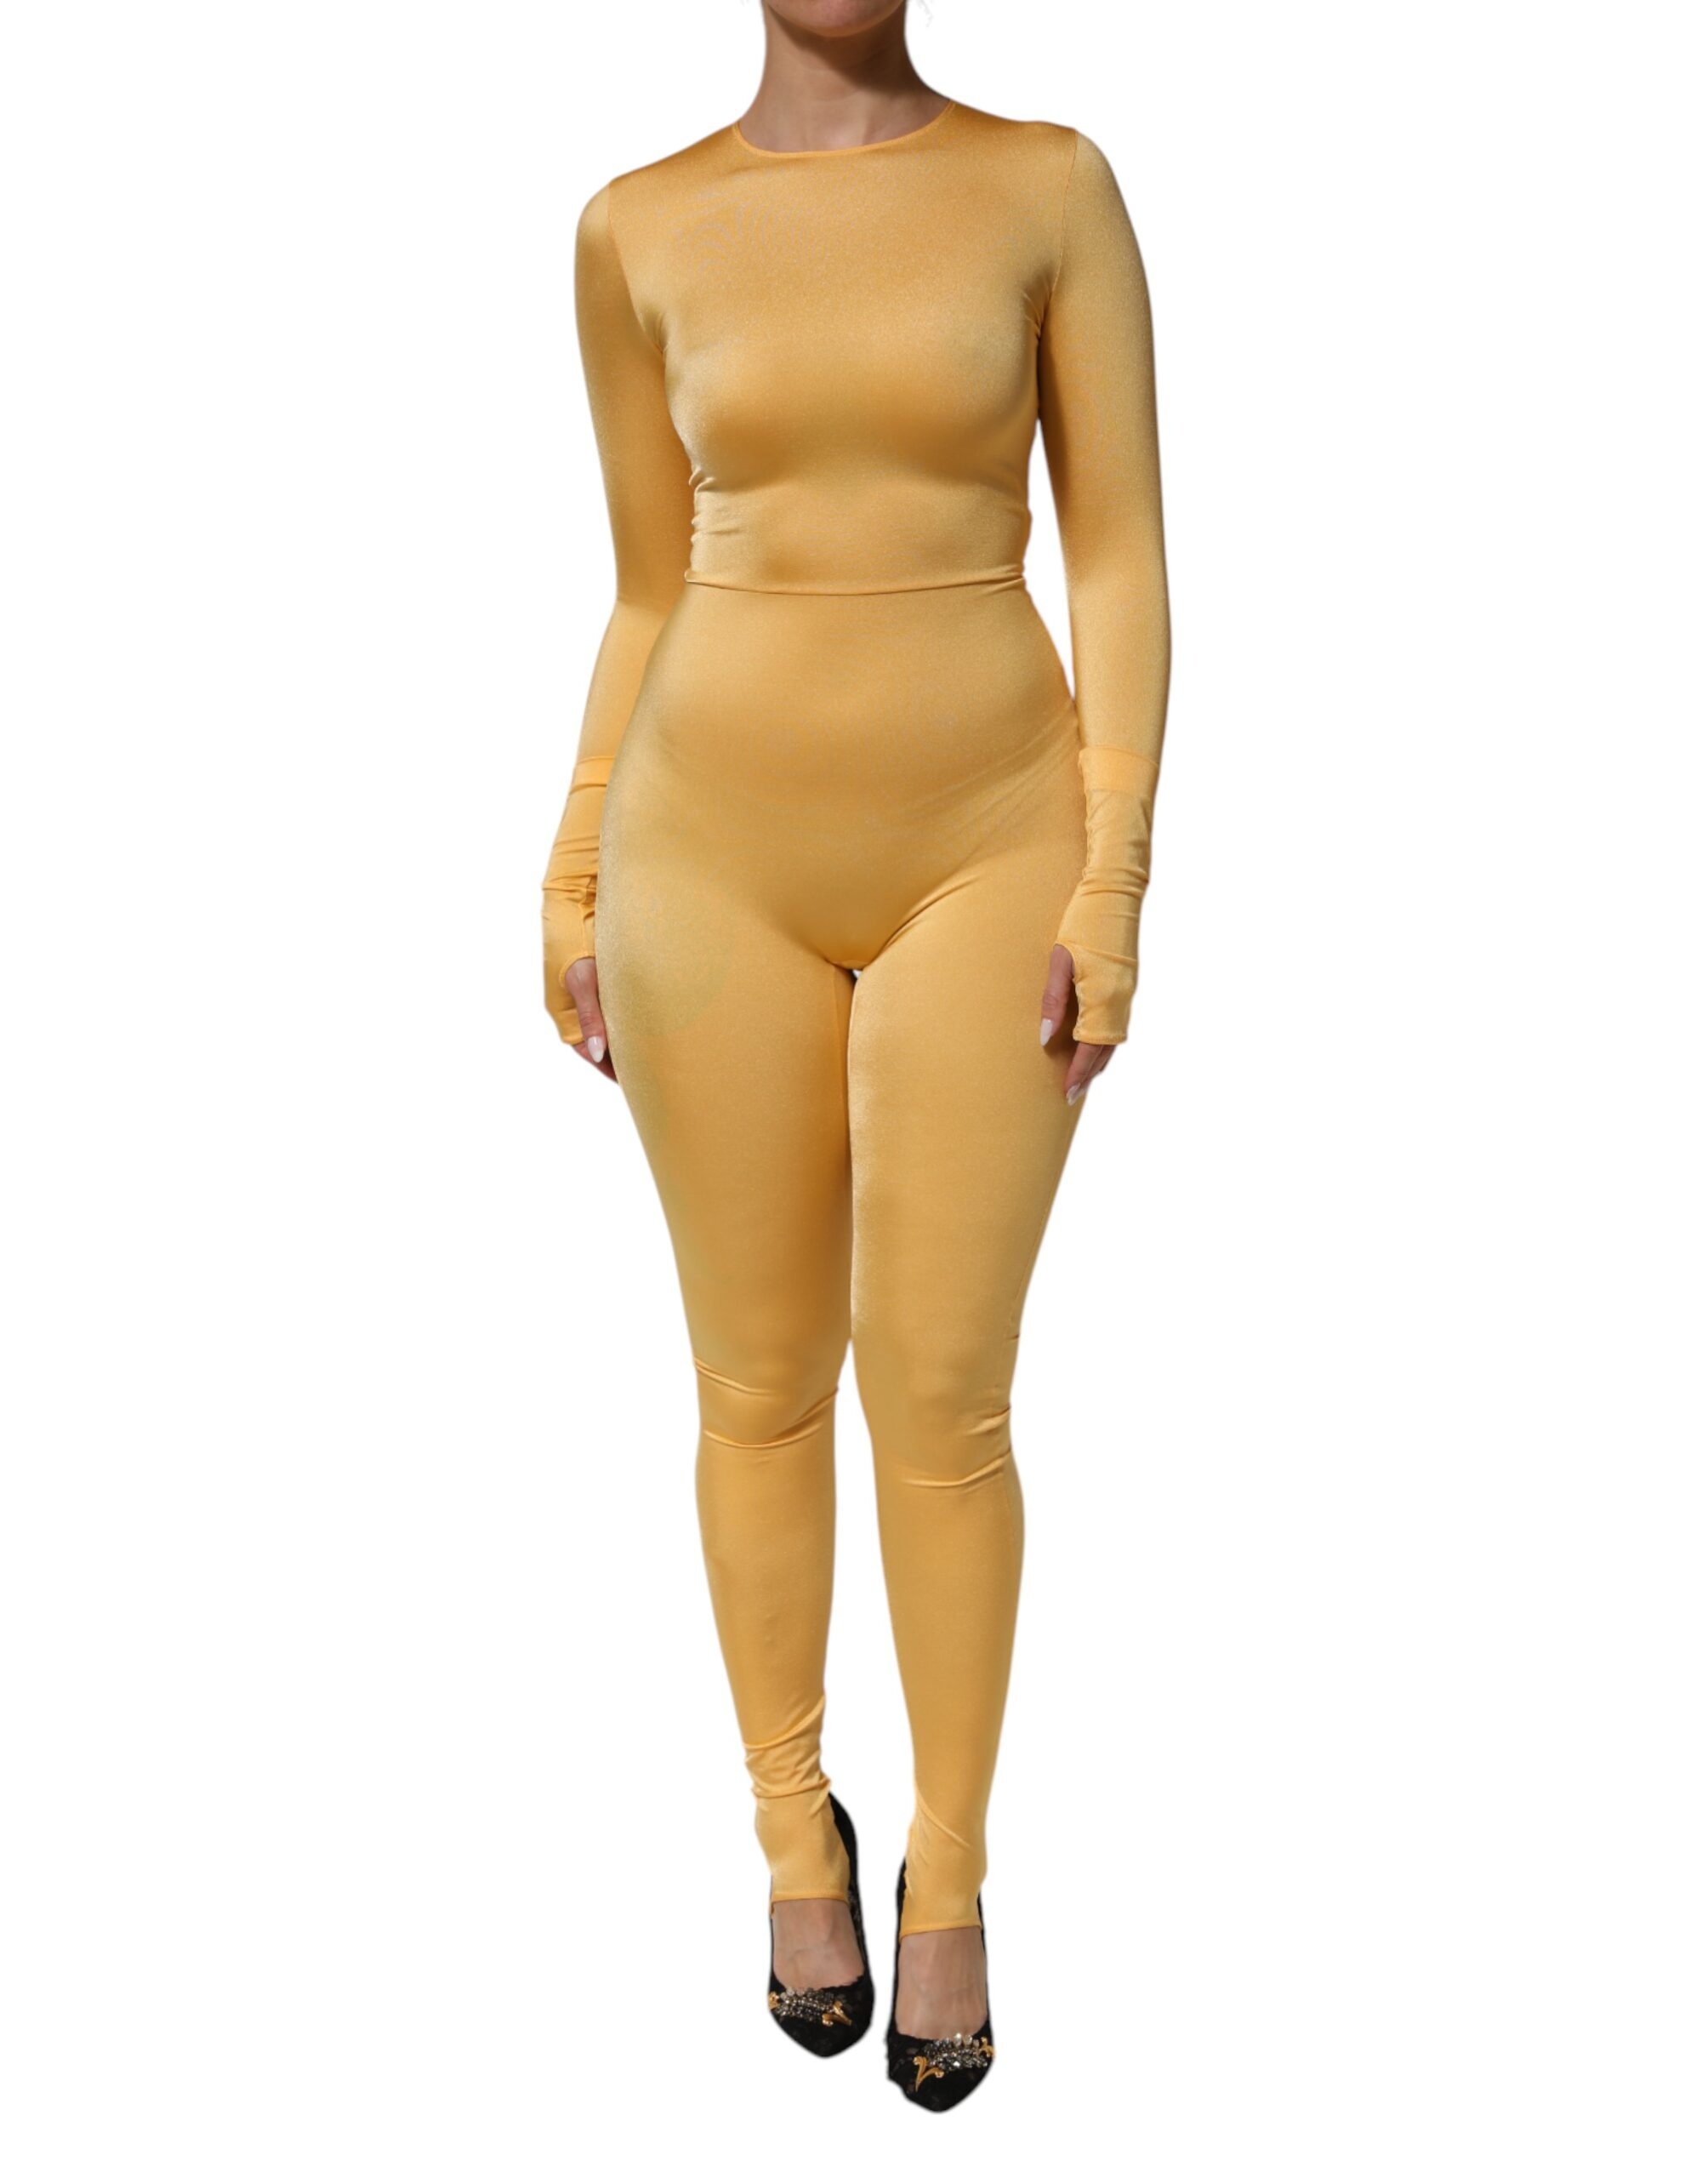
Gold Yellow Stretch Long Sleeve Bodysuit Dress
DOLCE & GABBANA Gorgeous brand new with tags, 100% Authentic Dolce & Gabbana women’s jumpsuit.Crafted in Italy, this elegant piece is designed in a striking gold-yellow color with a body-hugging fit that highlights the silhouette. It features a round neckline, long sleeves, and slim-fit legs for a sleek, modern look. Model: Jumpsuit Color: Yellow Gold Zipper closure Logo details Made in Italy Material: 80% Polyamide, 20% Elastane This item has a minor defect, there is a small miscoloration on the front (see pictures for details).
Brand: Dolce & Gabbana
Category: Apparel & Accessories > Clothing > One-Pieces